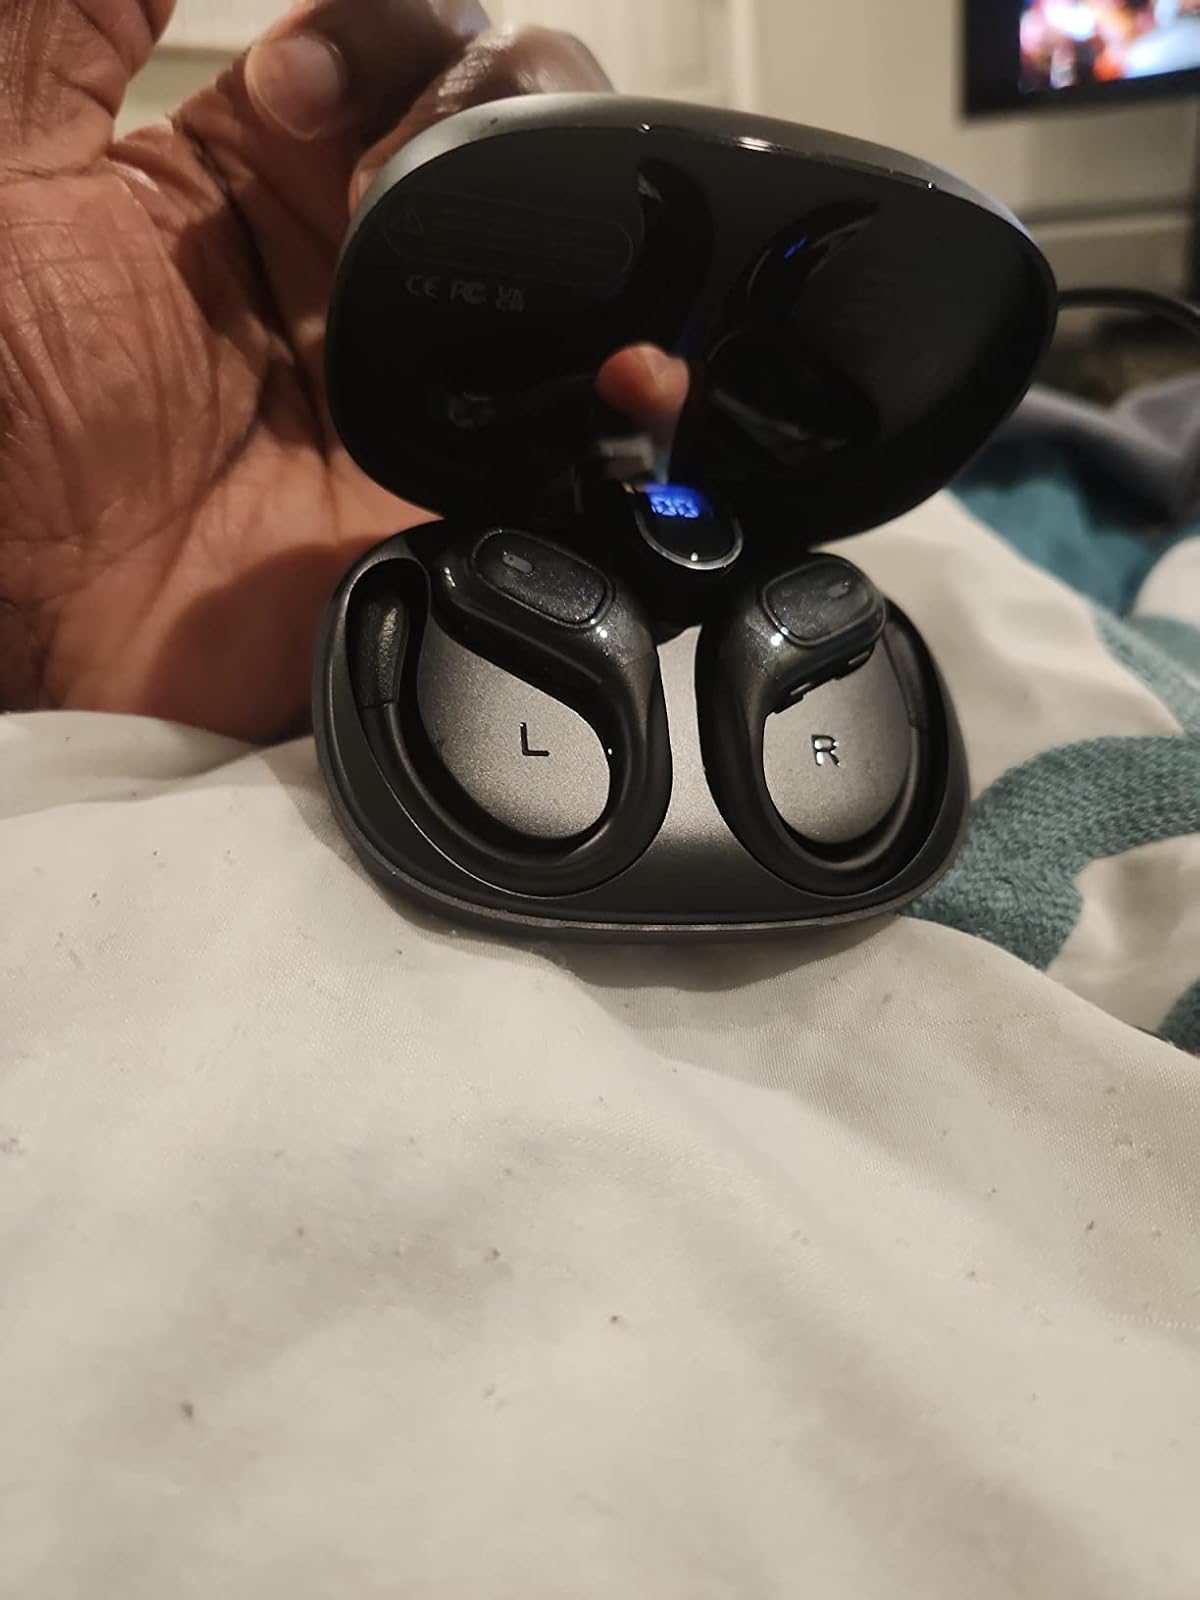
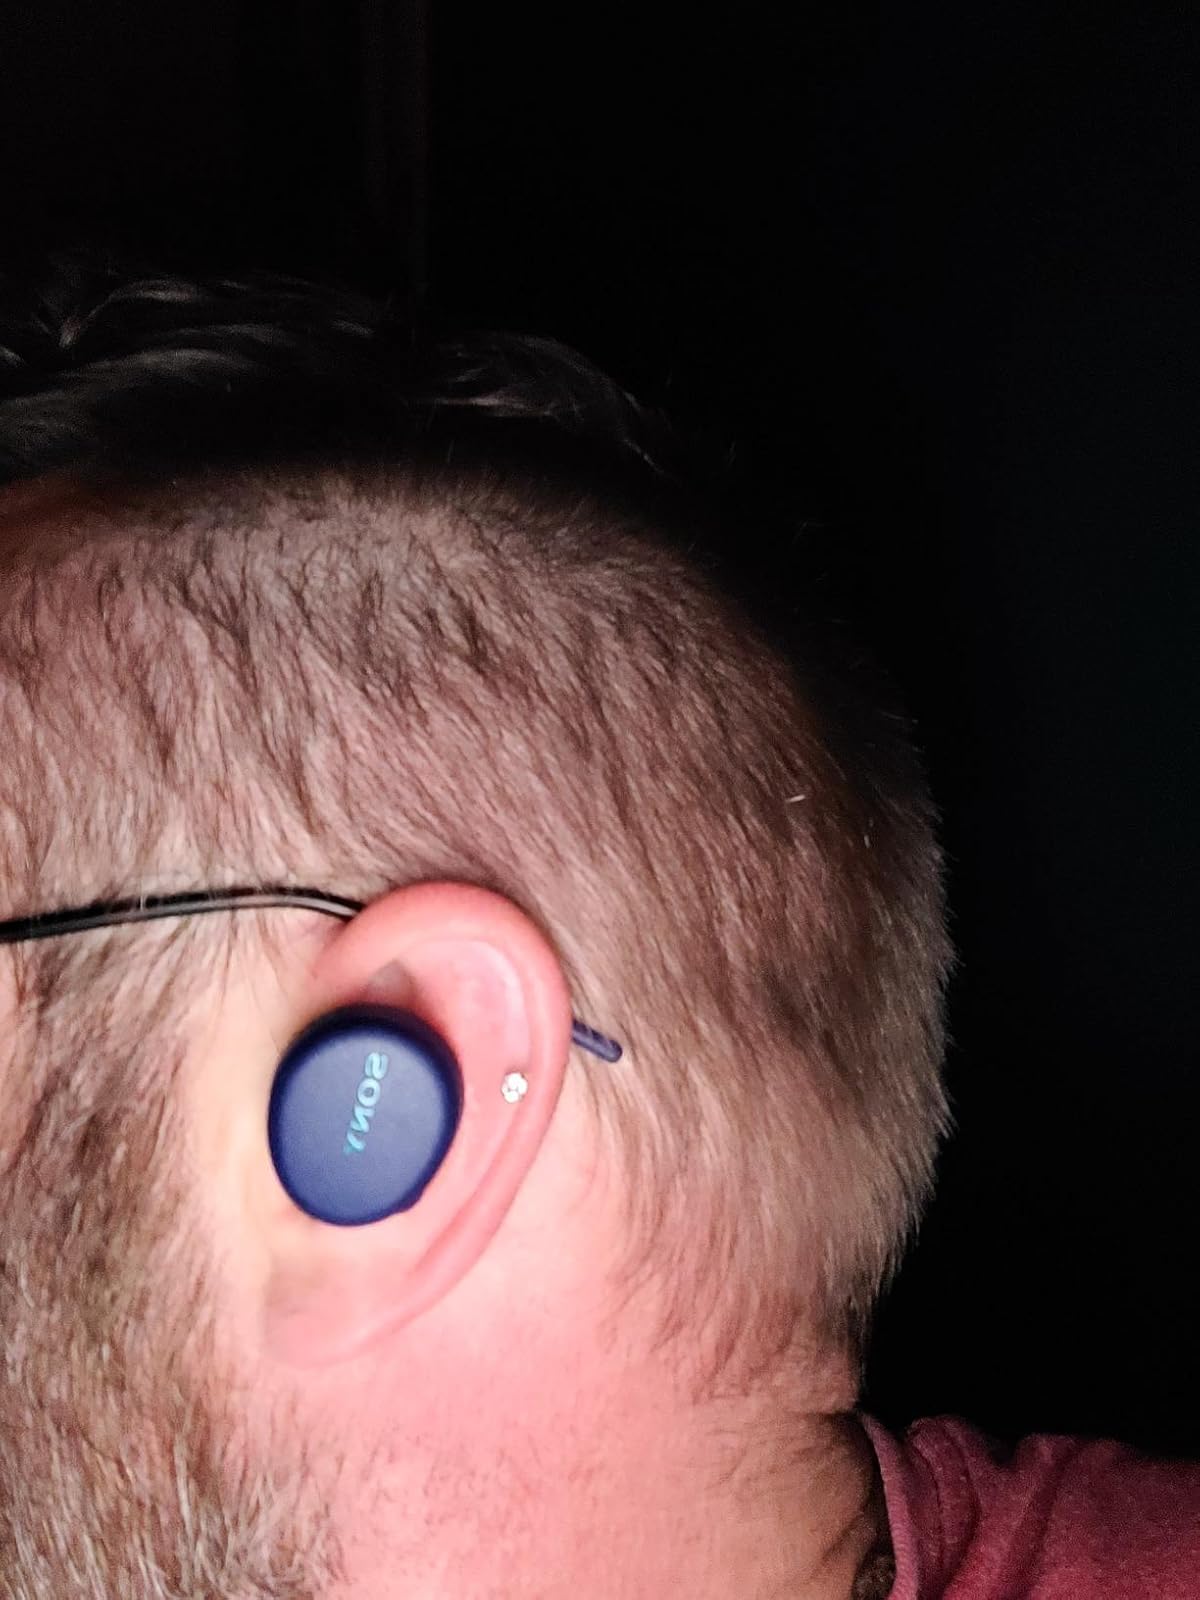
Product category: earbuds
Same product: no